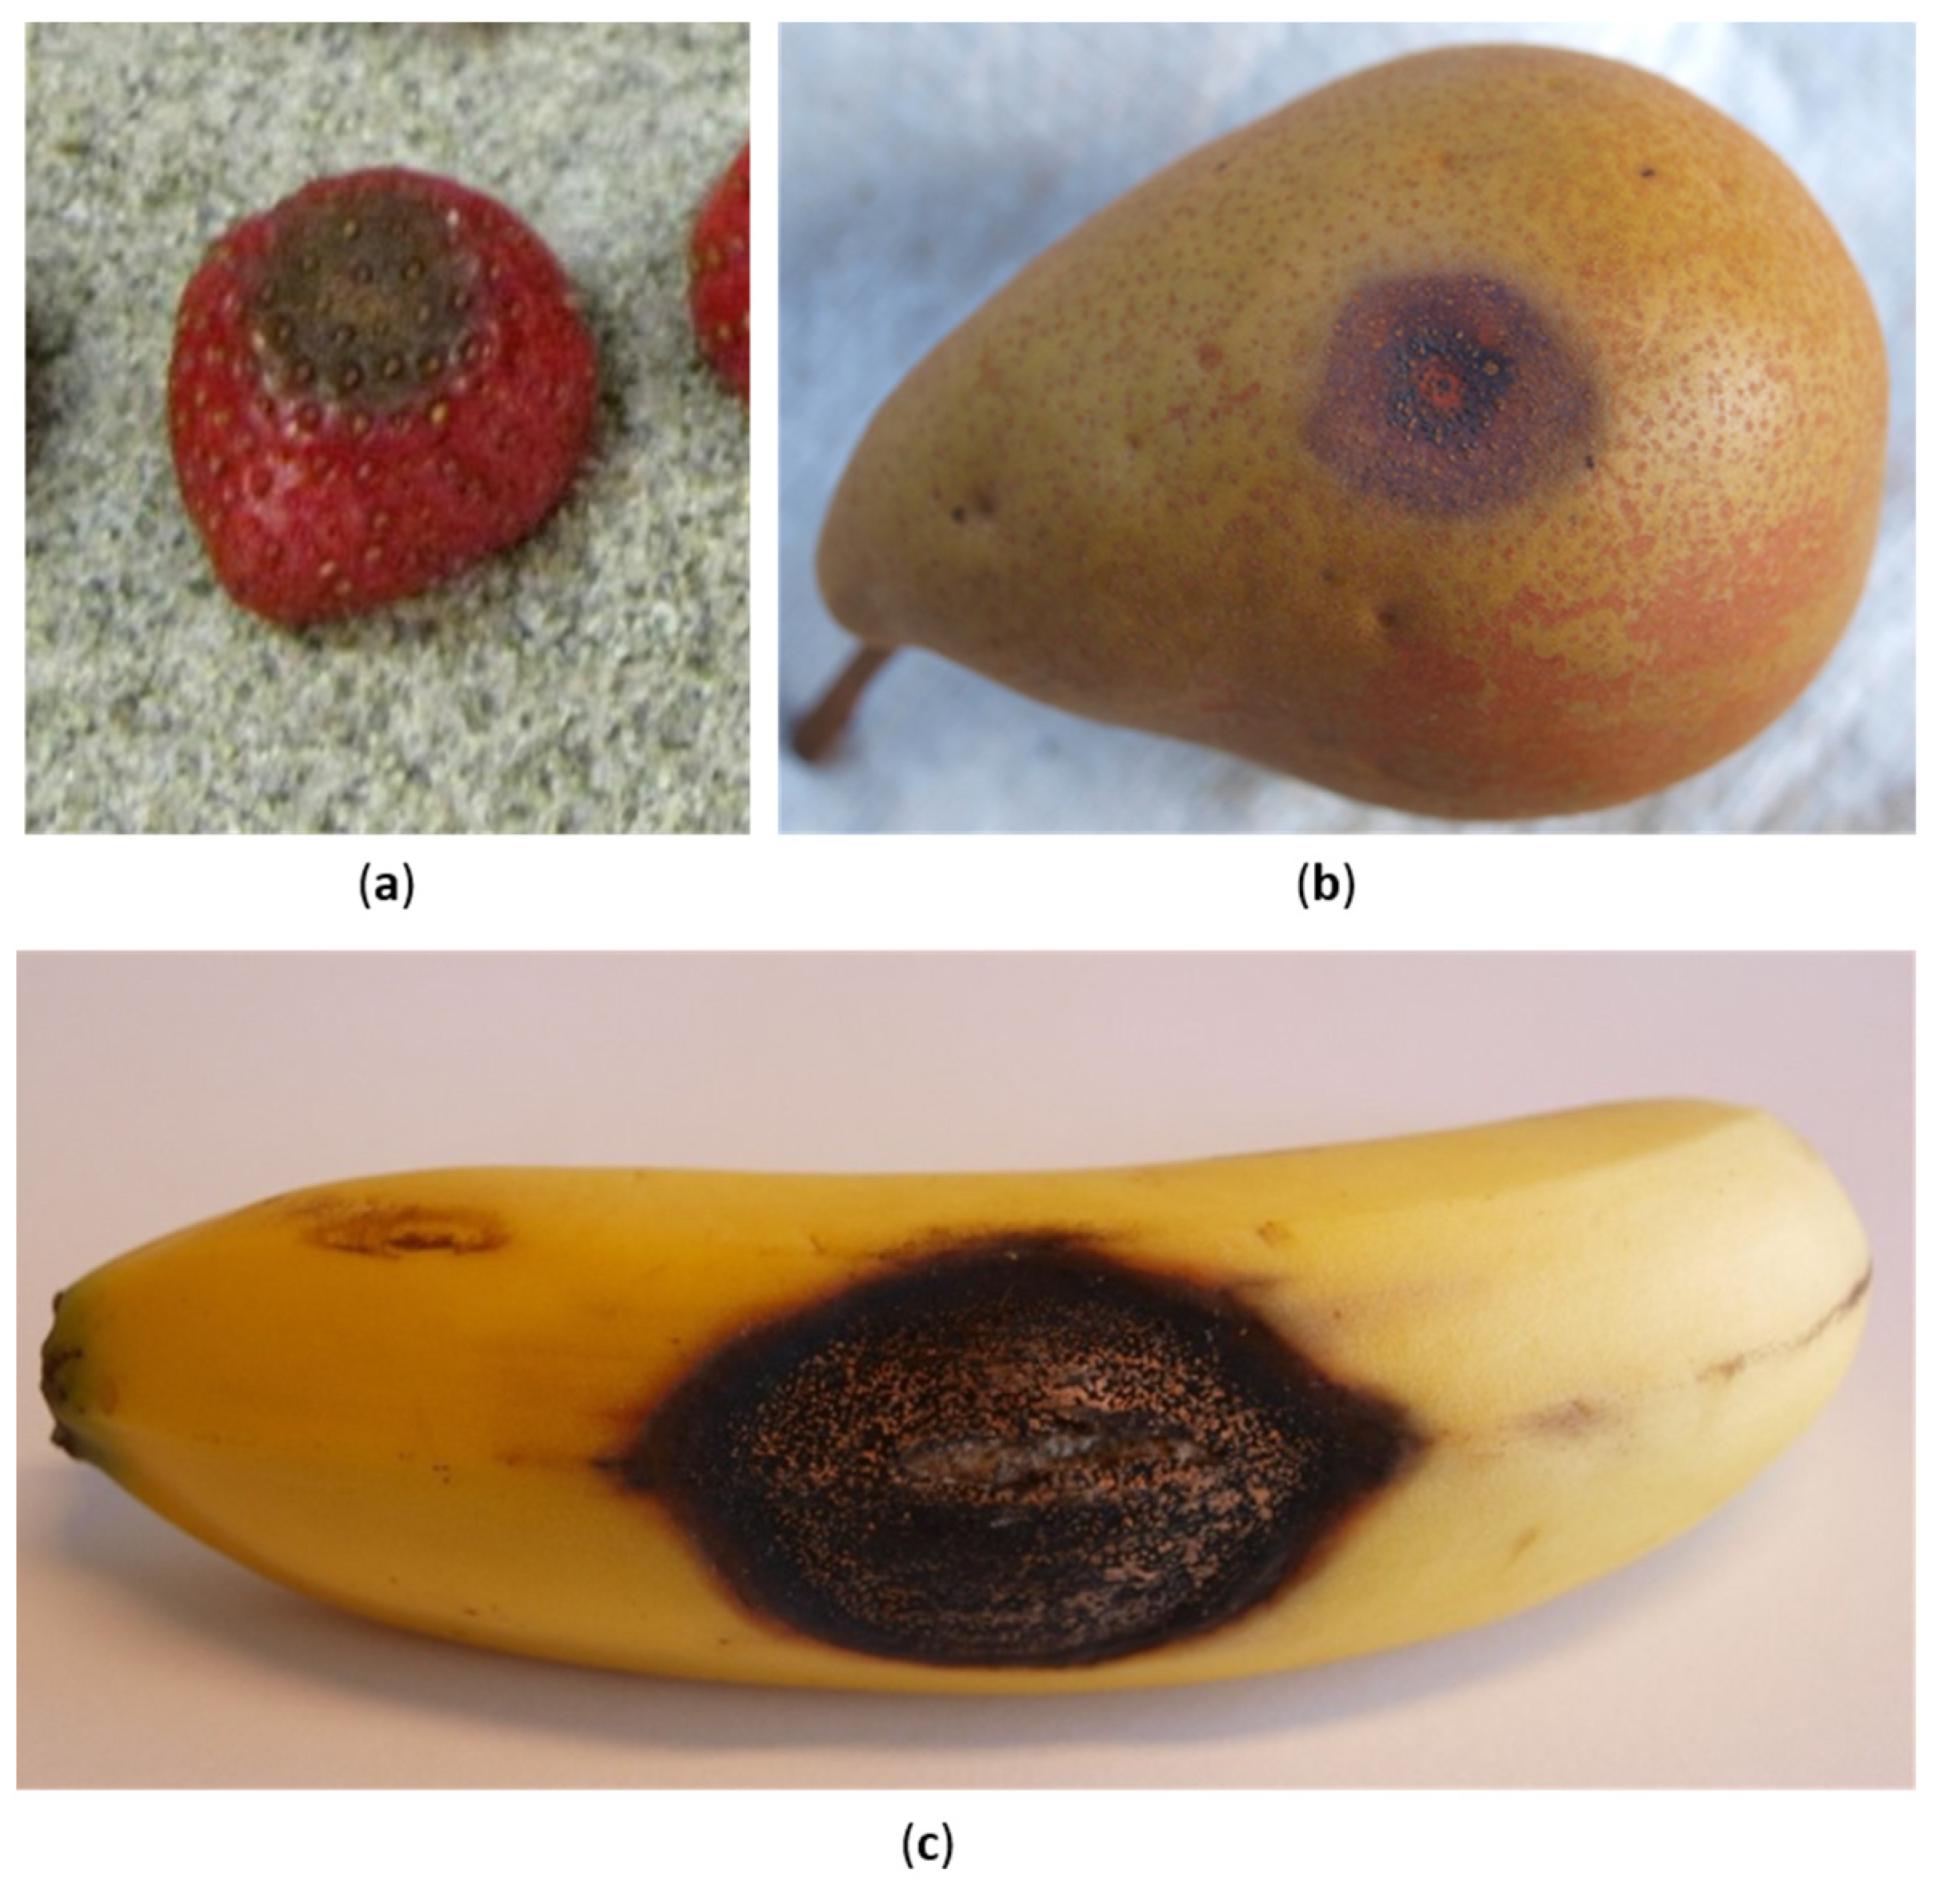
Plant: Banana
Disease: banana anthracnose